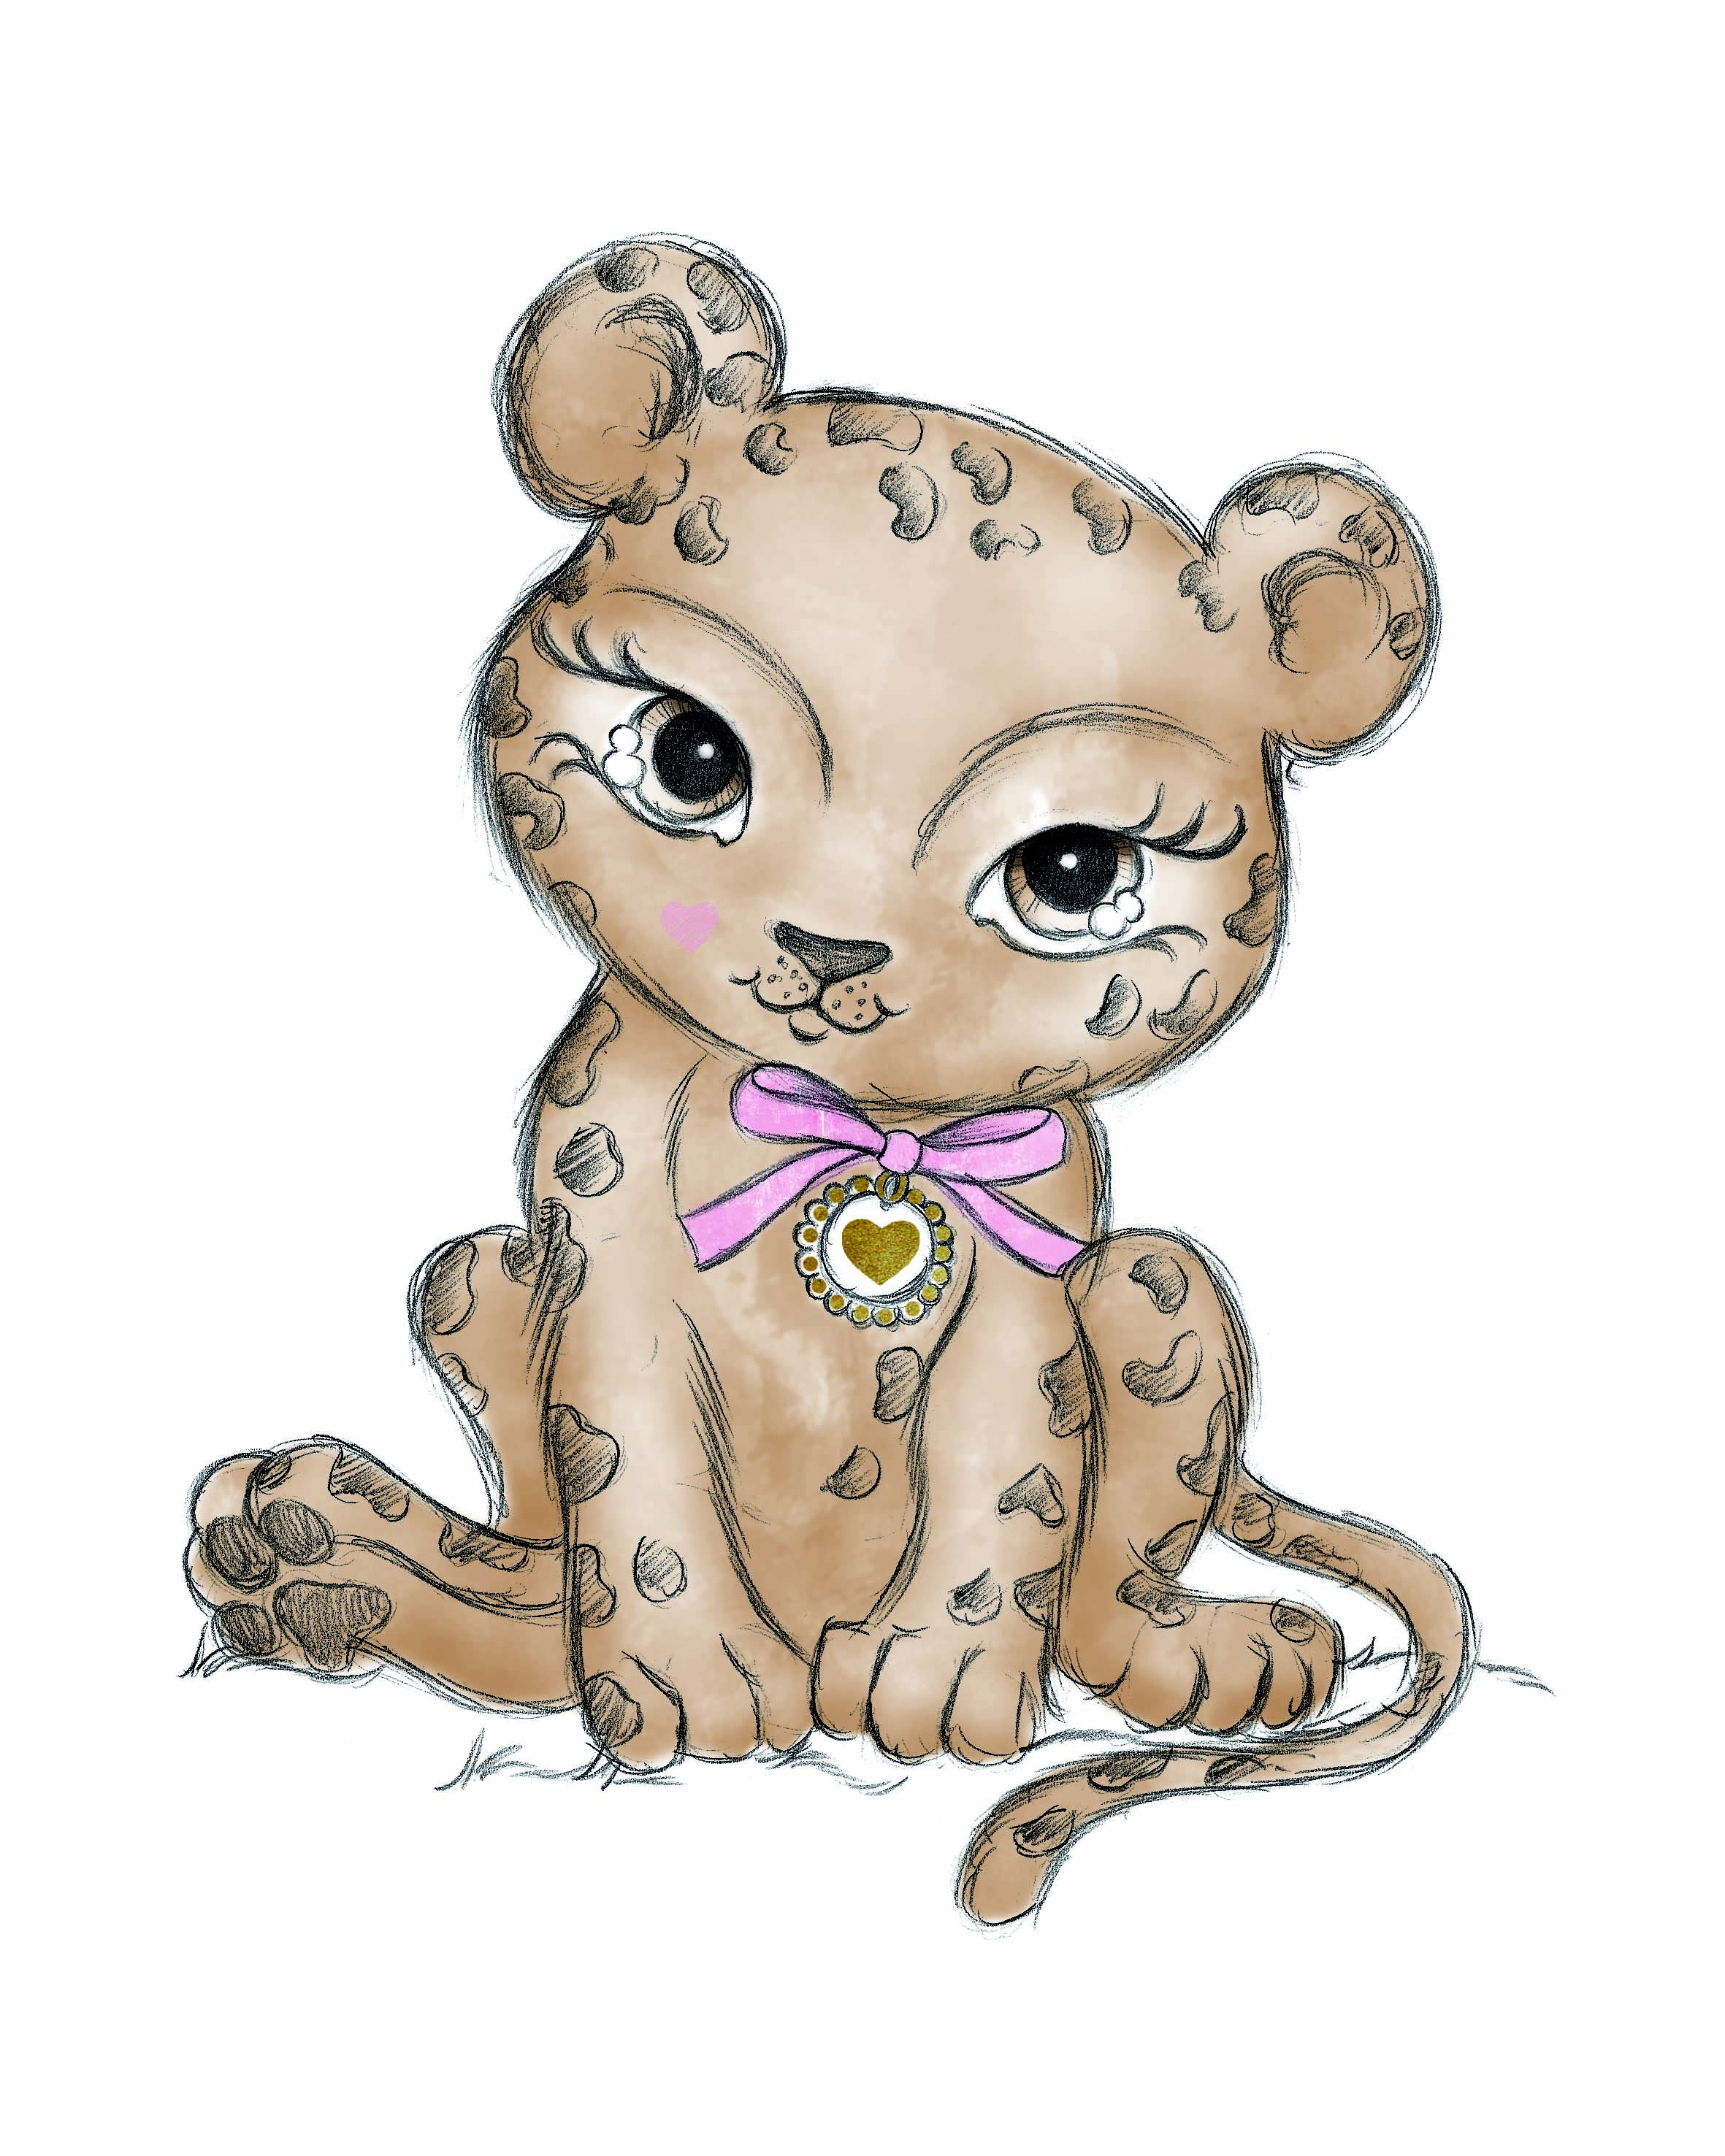
cute, mammal, lion, sketch, drawing, illustration, animals, marsupial, childish, cartoon, ounce